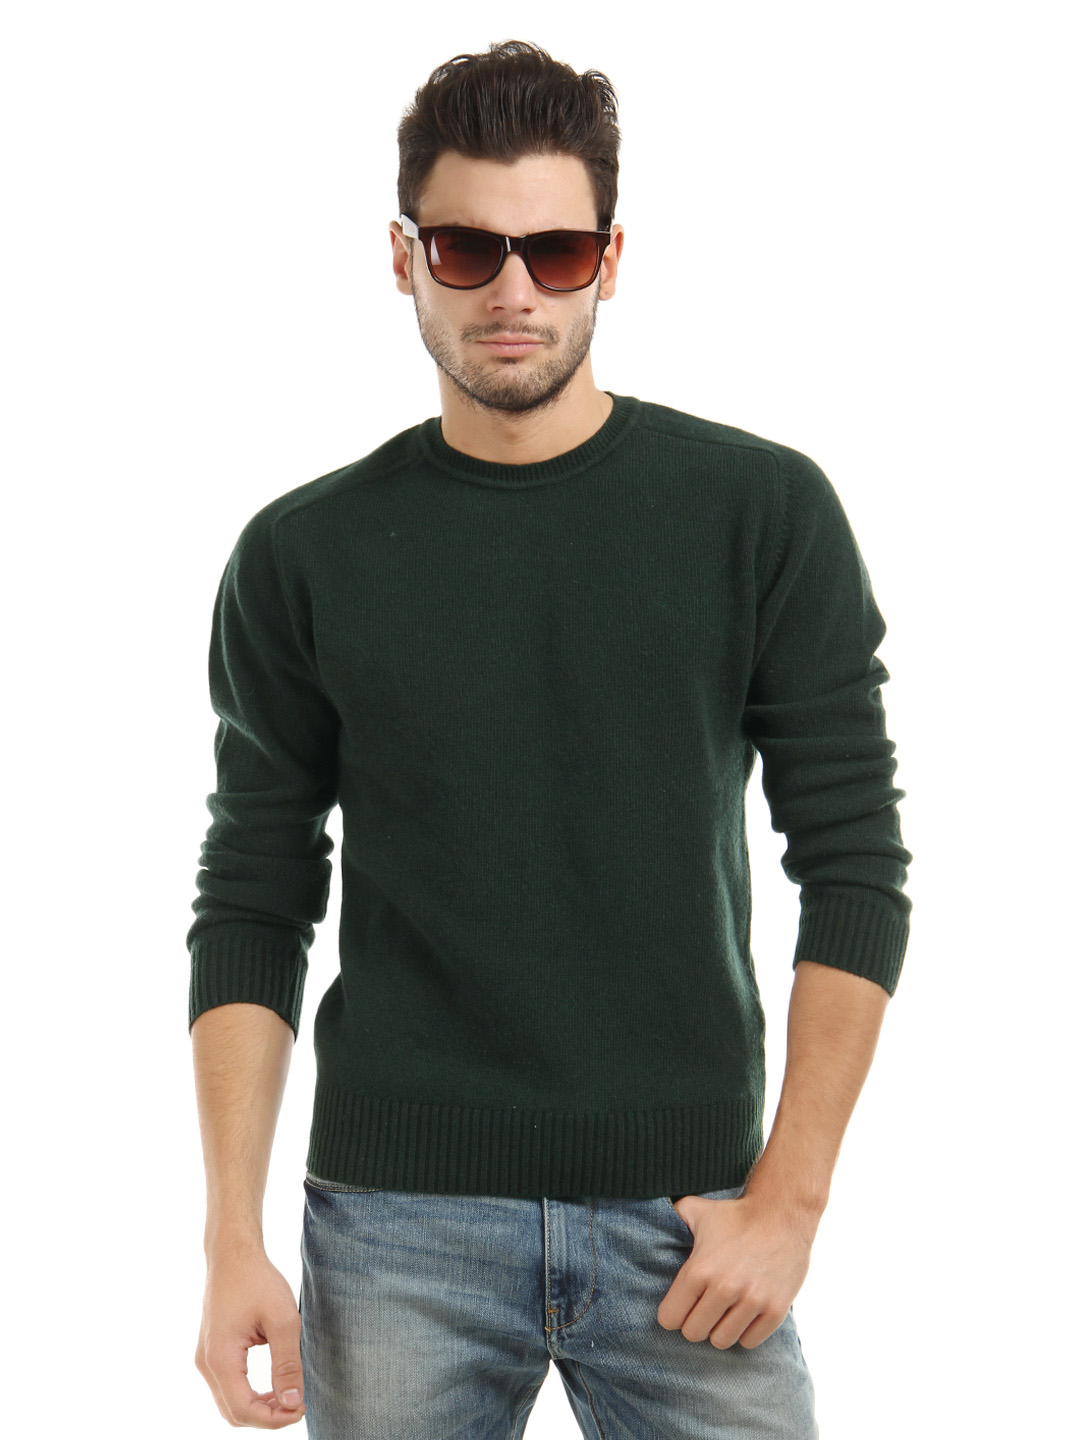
United Colors of Benetton Men Green Sweater
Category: Apparel / Topwear / Sweaters
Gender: Men
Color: Green
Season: Spring 2013
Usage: Casual